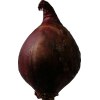
Label: red_onion